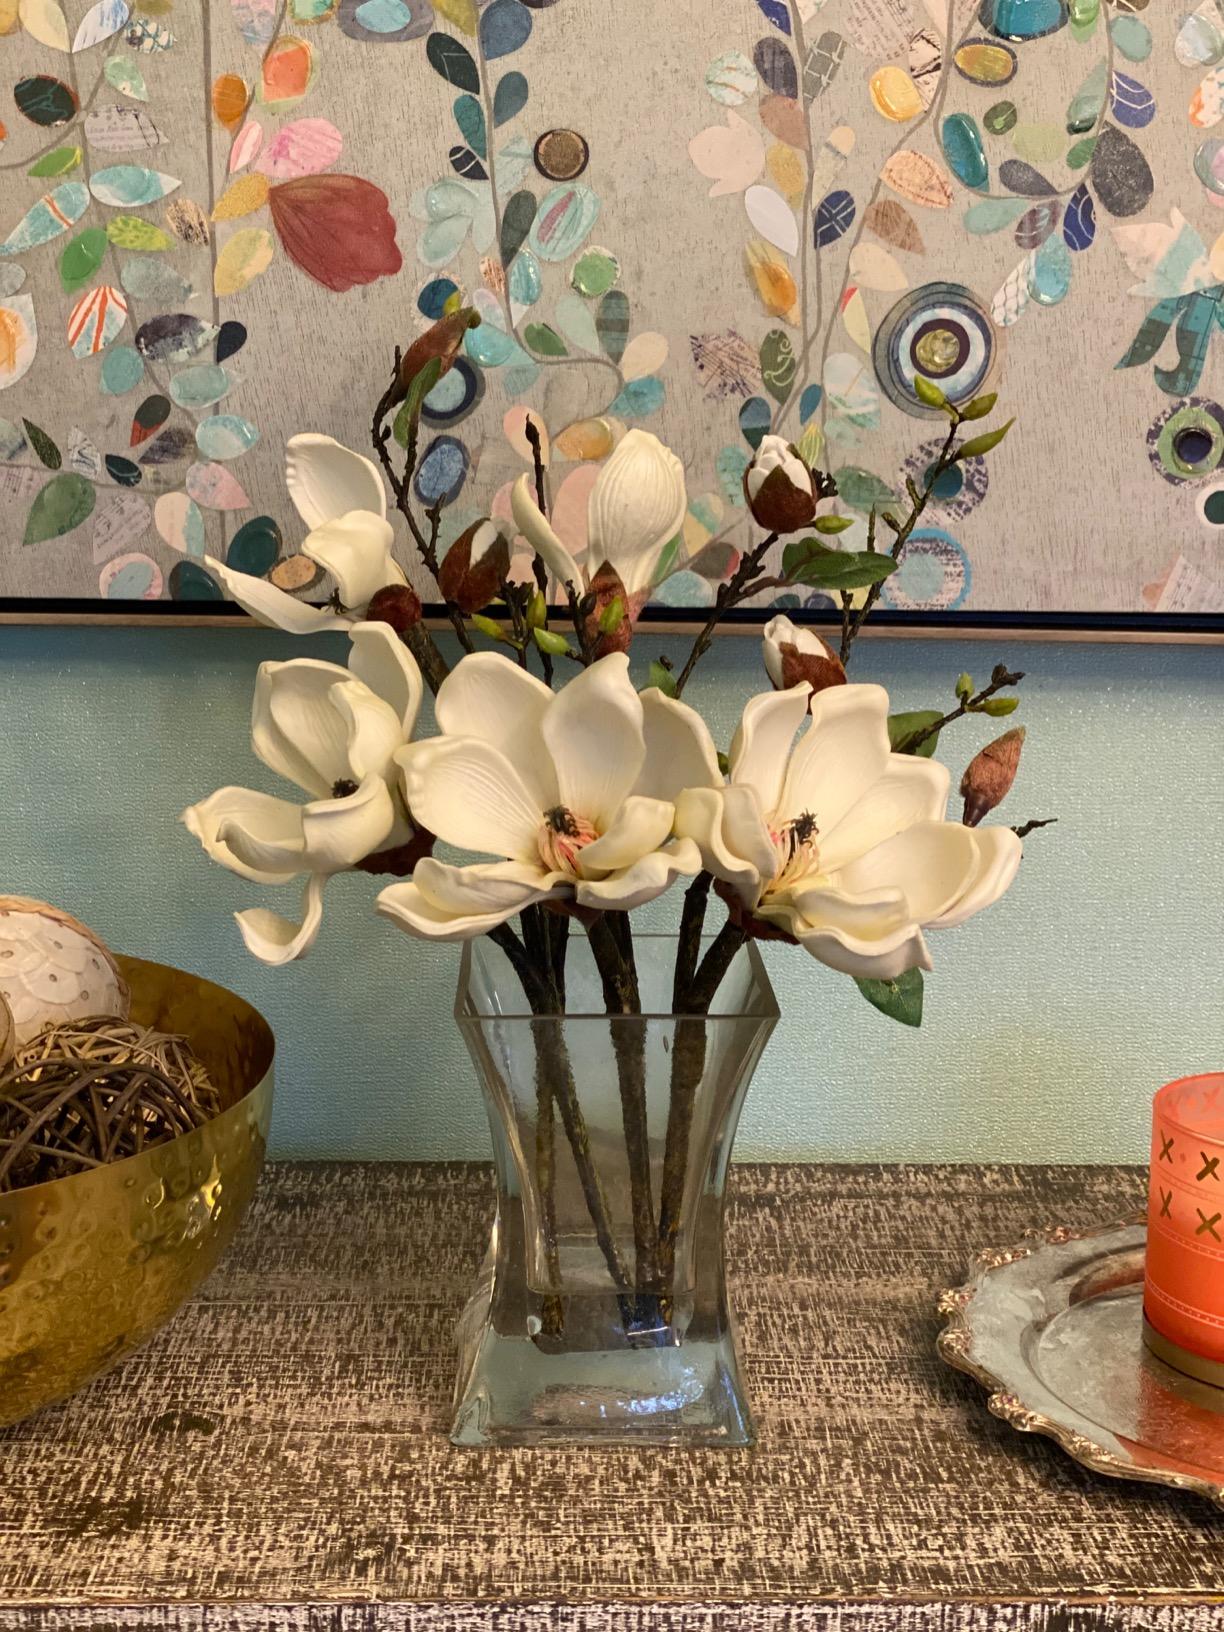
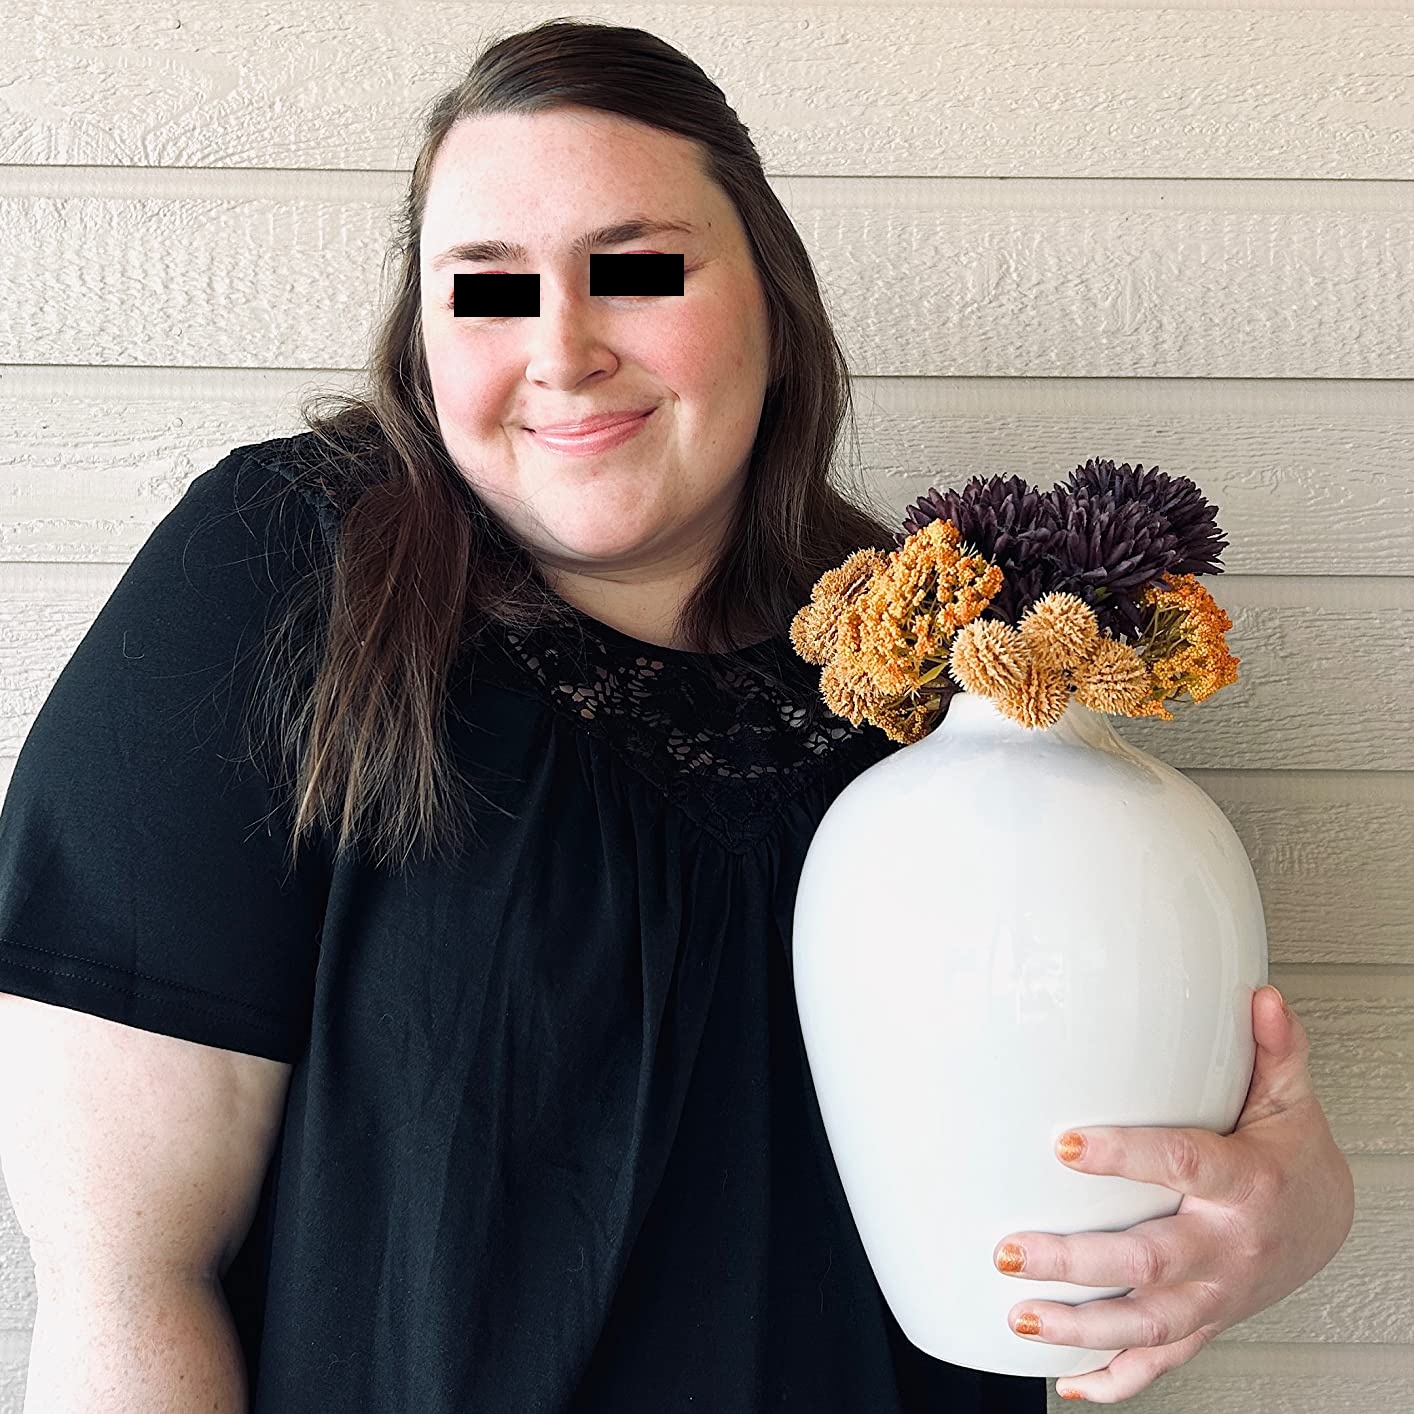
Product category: vase
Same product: no